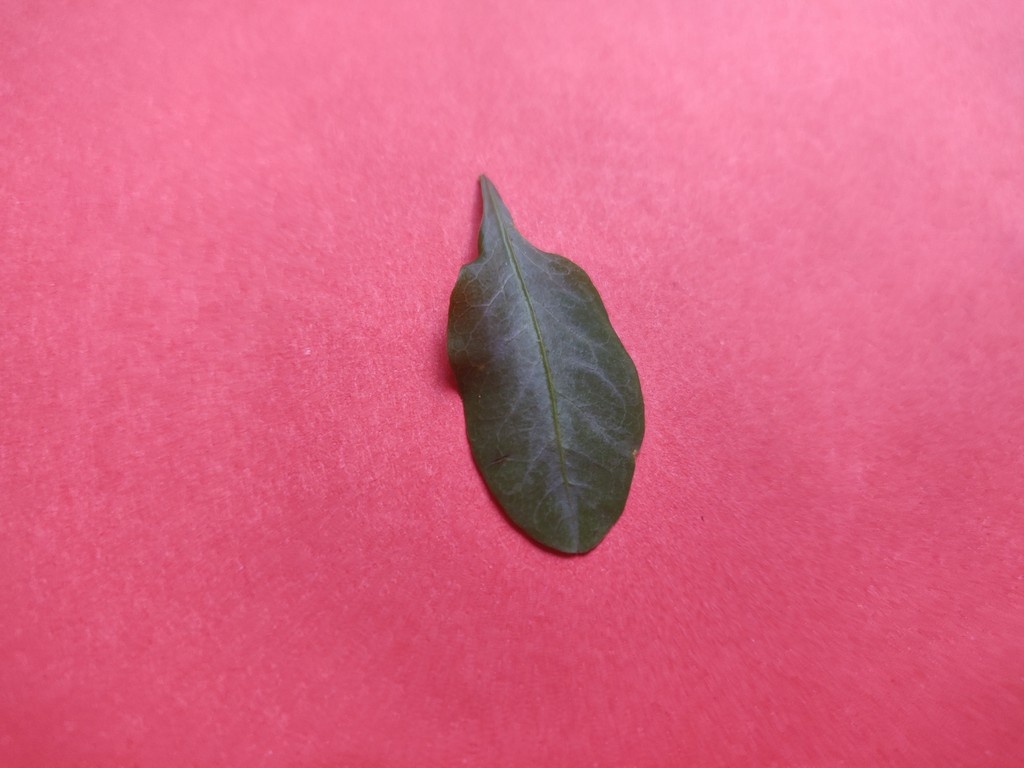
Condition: Healthy
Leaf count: single
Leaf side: front